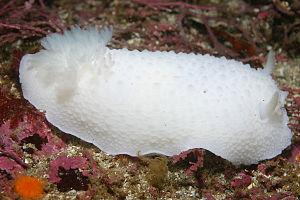
Doris est un genre de mollusques de l'ordre des nudibranches, au sein de la famille des Dorididae.
Doris odhneri est une espèce de mollusques de l'ordre des nudibranches et de la famille des Dorididae.
Les Doridoidea forment une super-famille de mollusques de l'ordre des nudibranches.